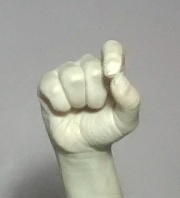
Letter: fa